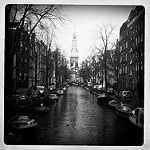
Label: B & W